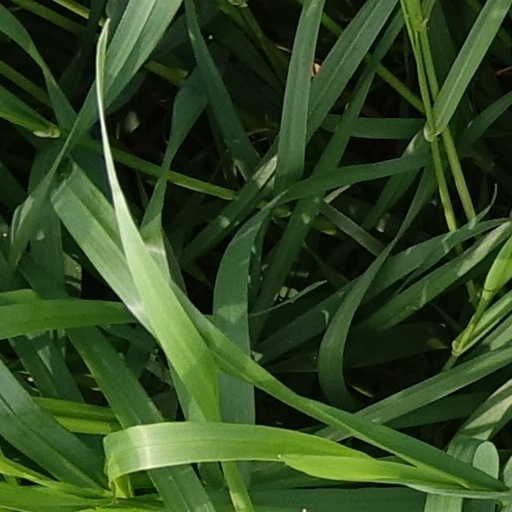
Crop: wheat